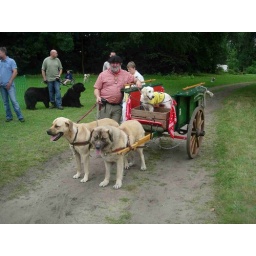
Alix is a female golden retriever and a service dog in training. Picture taken by her foster family.